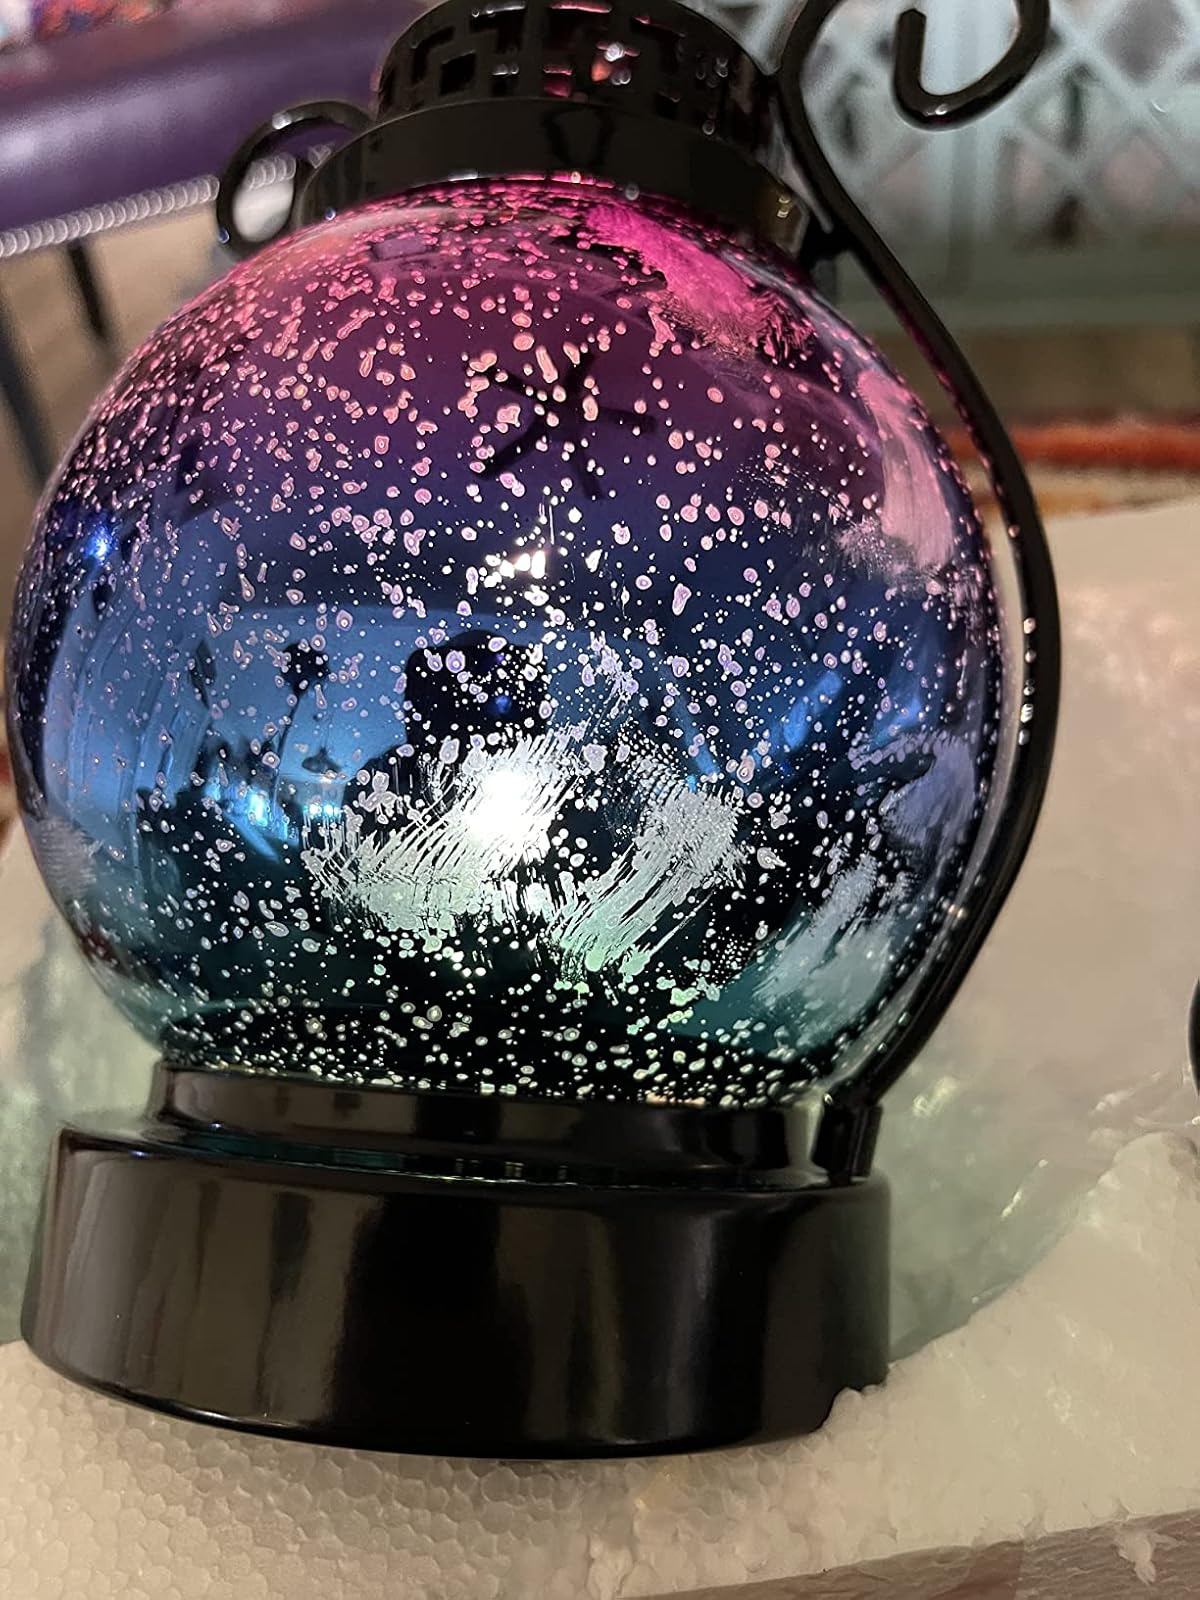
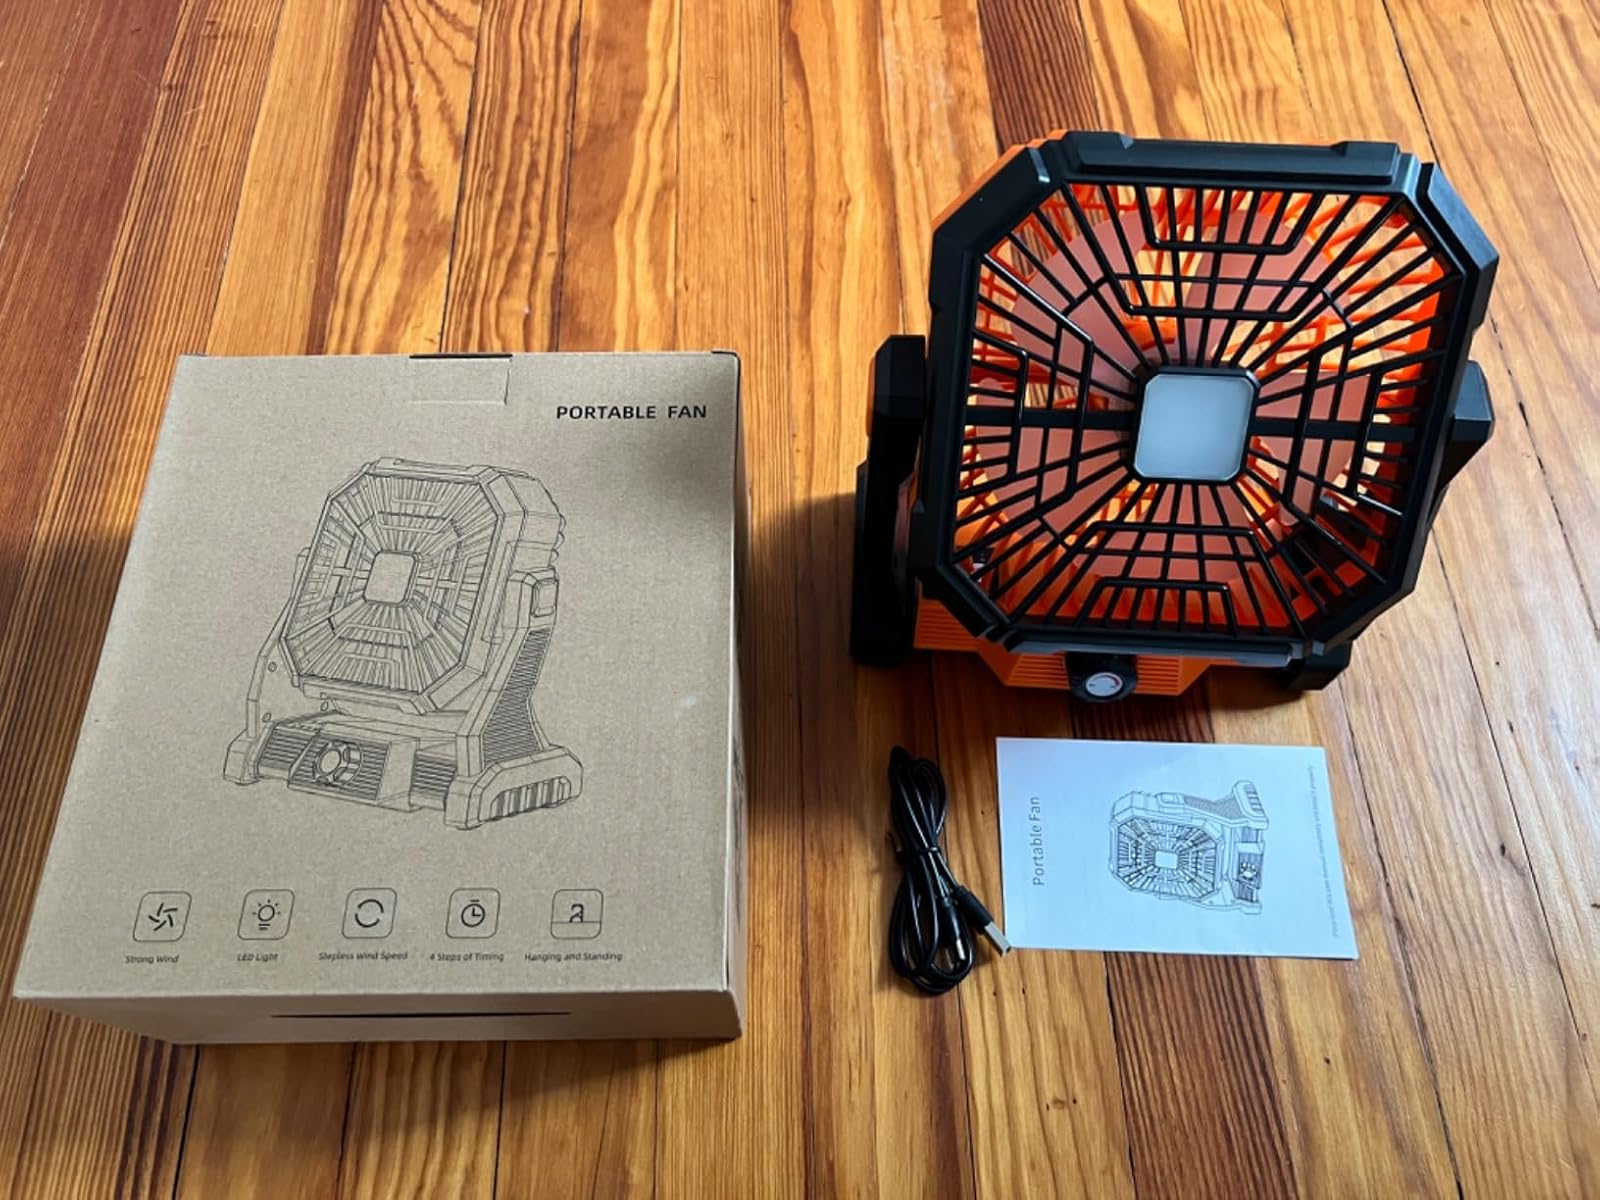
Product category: lantern
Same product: no